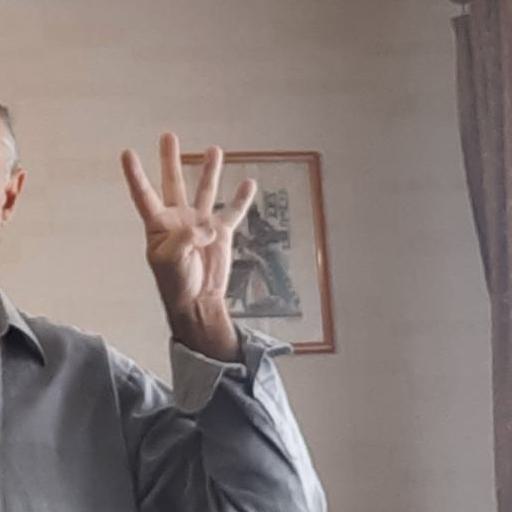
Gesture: four